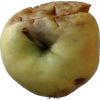
Label: Apple hit 1